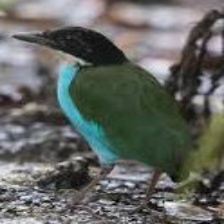
Species: AZURE BREASTED PITTA
Scientific name: PITTA STEERII